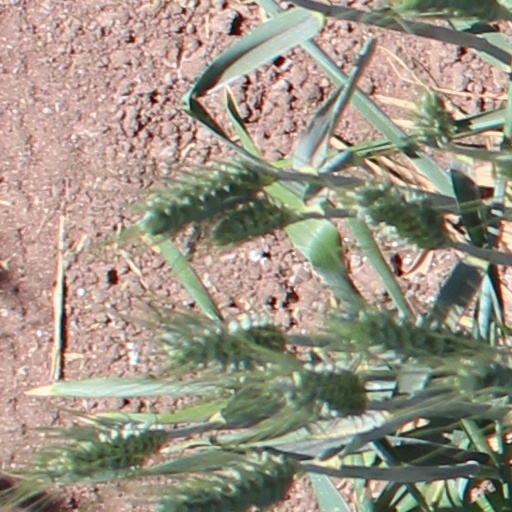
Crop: wheat